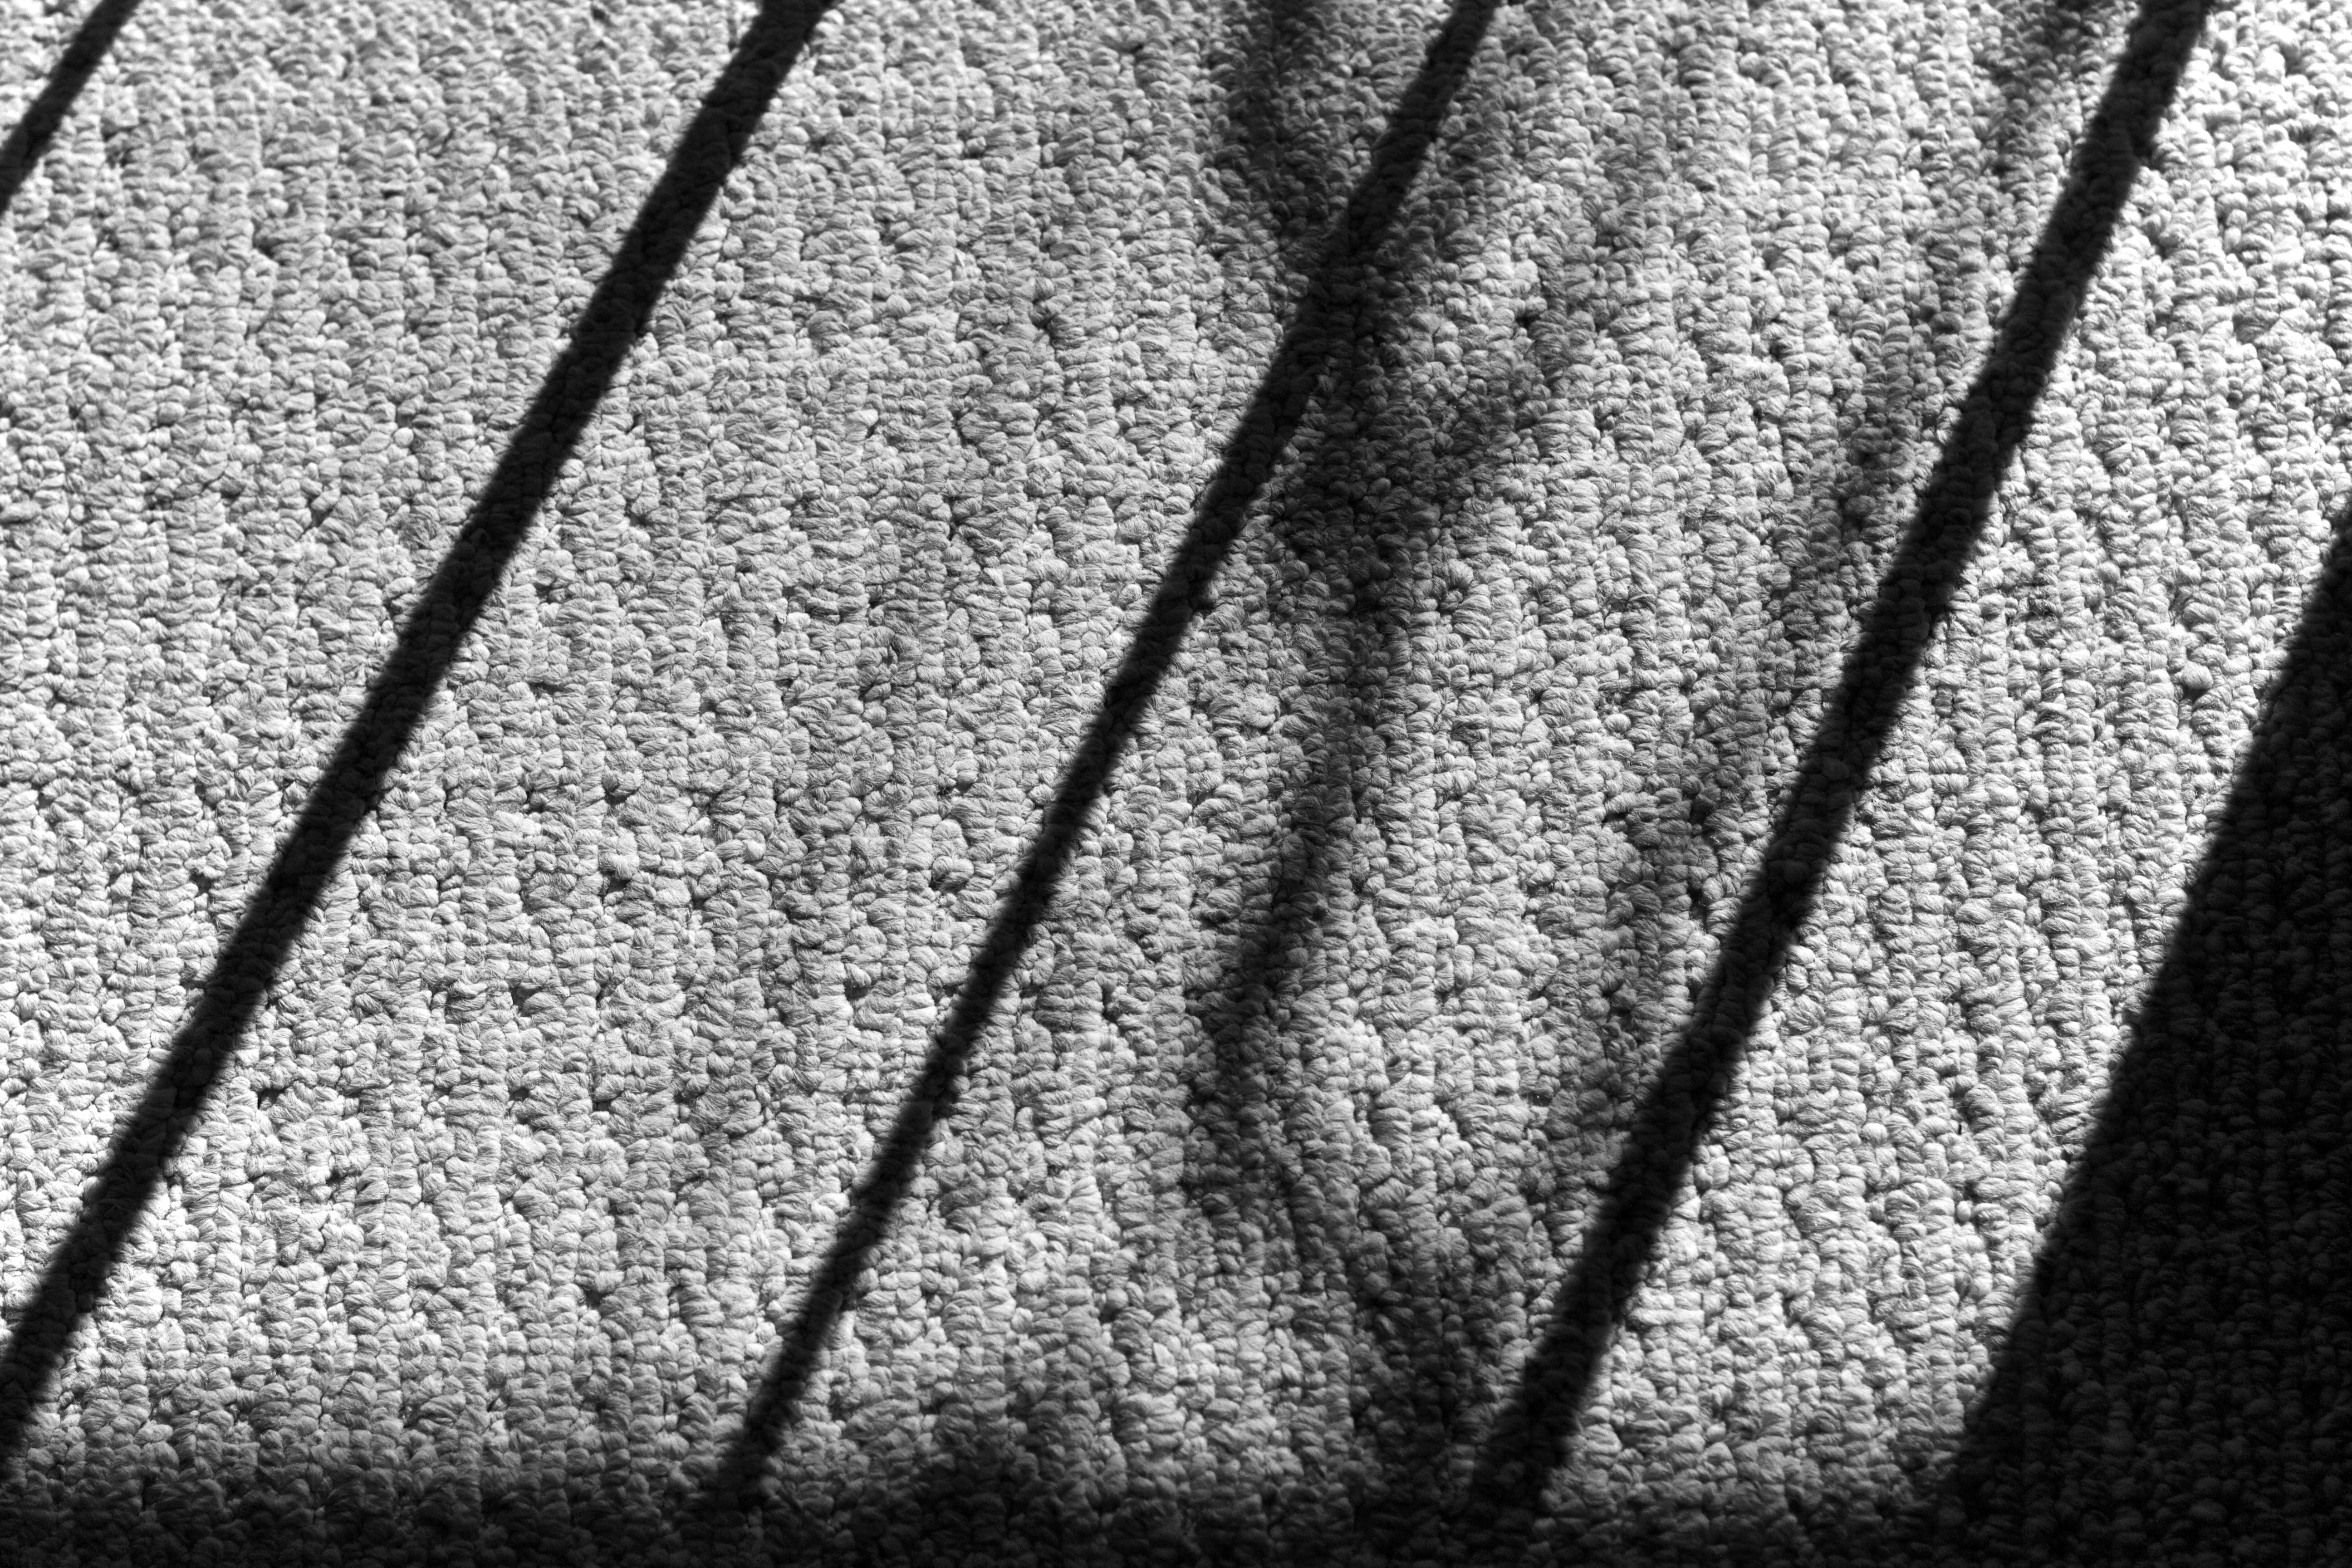
black and white, wood, white, photography, texture, leaf, line, color, shadow, black, monochrome, close up, symmetry, shape, monochrome photography